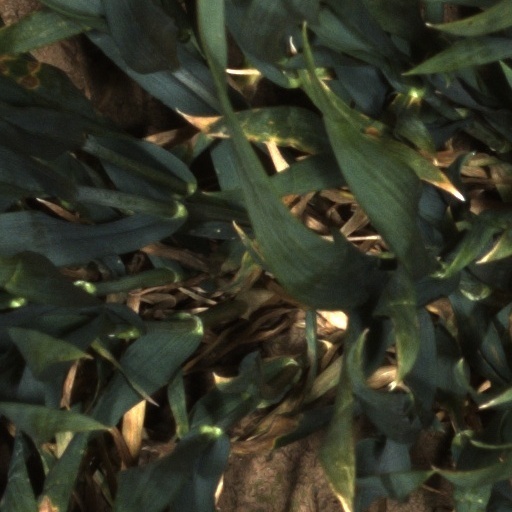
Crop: wheat